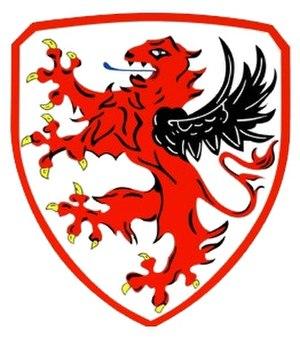
La Kampfgeschwader 55 Greif est une unité de bombardiers de la Luftwaffe pendant la Seconde Guerre mondiale.